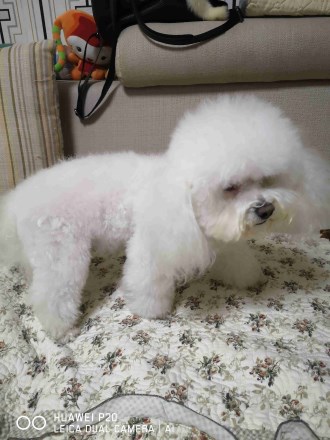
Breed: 3083-n000117-Bichon_Frise